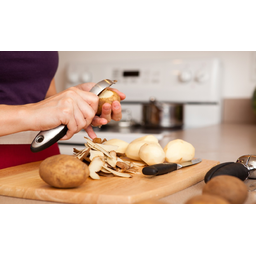
Label: trash